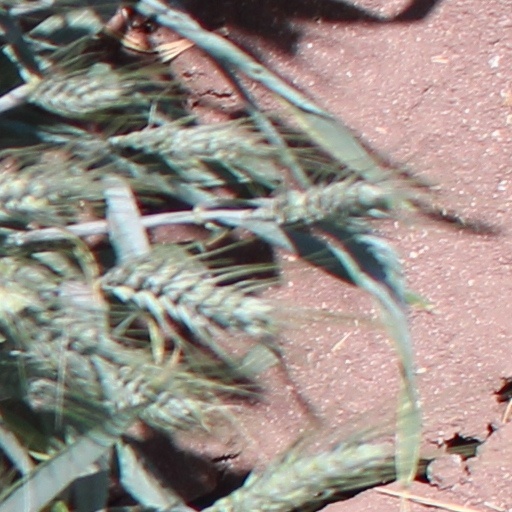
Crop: wheat